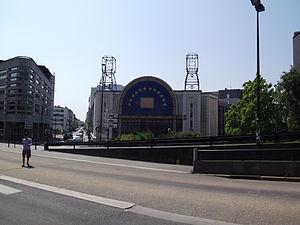
La rue Crucy est une voie du Centre-ville de Nantes, en France.
Le Voyage à Nantes est à la fois un organisme touristique chargé de la promotion via la culture de la destination de Nantes Métropole, créé en 2011 sous la forme d'une société publique locale, un « monument dispersé » permanent long de plus de 12 kilomètres ainsi qu'un événement estival renouvelé tous les ans.